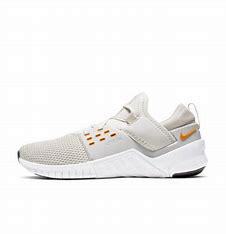
Brand: Nike
Model: Free X Metcon 2